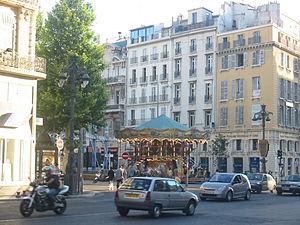
La place du Général-de-Gaulle est située dans le 1ᵉʳ arrondissement de Marseille
L'Opéra est un quartier du 1ᵉʳ arrondissement de Marseille situé non loin du Vieux-Port. Ce quartier contient l'Opéra municipal qui a été construit sur l'ancien « Grand-Théâtre », le Palais de la Bourse et le début de la rue Saint-Ferréol sa rue piétonnière et ses boutiques.